Boston Central Library

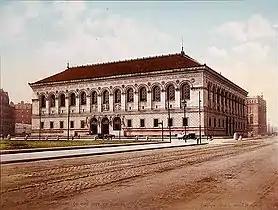
Early postcard

Officials were invited to tour the Central Library on January 31, 1895, and it briefly opened during the first week of February. After several delays, patrons were allowed to begin borrowing books on March 11. The architects held an informal reception in April 1895 to celebrate the completion of several paintings, and the newspaper room opened the next month. The Central Library was cited as the world's most expensive library, with a cost of over $2 million. The building originally had a staff of 101 employees, a capacity of 900 patrons, and around 6,000 volumes in Bates Hall and 91,000 in the specialized libraries. Shortly after the building opened, there were complaints about the inefficient heating system and slow elevators, and patrons reported issues retrieving books from the stacks. The incomplete building also lacked a freight elevator.